Battle of Zadar

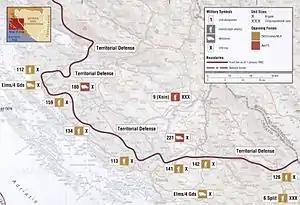
Northern Dalmatia, January 1992

The JNA 9th (Knin) Corps had completed a significant part of its assigned task before the overall offensive against Croatian forces began in the second half of September by capturing the Maslenica Bridge, which blocked the Adriatic Highway and almost-completely isolated Dalmatia from the rest of Croatia. This isolation was reinforced by the Yugoslav Navy blockade, which lasted until 13 October. However, the cease-fire agreement ended the JNA siege and a supply route to Zadar was opened via the Pag Island road. The JNA remained on the outskirts of the city, threatening the ZNG defences. Although the ZNG and the police could not withstand the JNA forces (supported by artillery and armour), they held Zadar; the city celebrates its defence on 6 October each year.